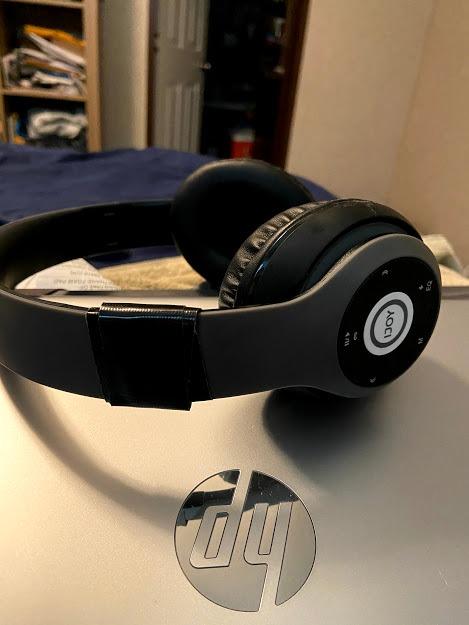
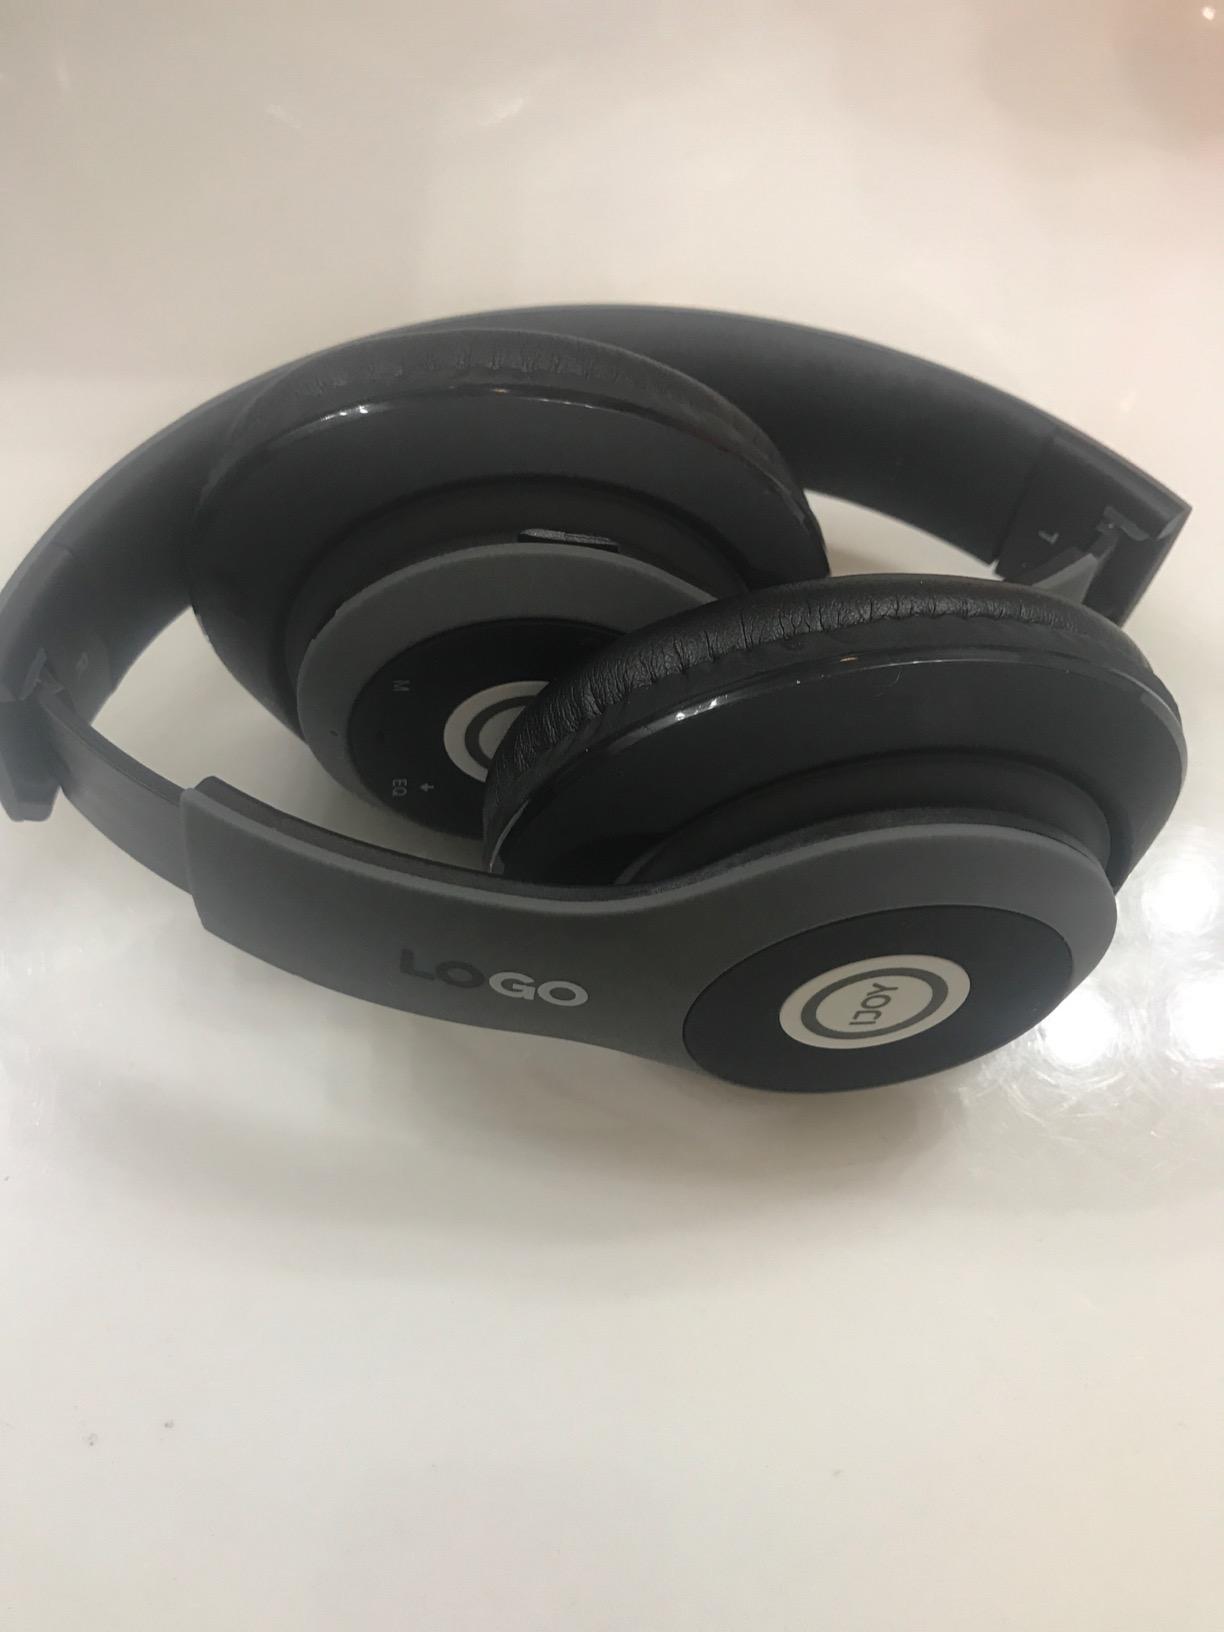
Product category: headphones
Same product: yes